Love Can Lie

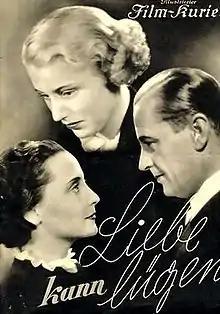

Love Can Lie is a 1937 German romance film directed by Heinz Helbig and starring Karl Ludwig Diehl, Dorothea Wieck and Jutta Freybe.